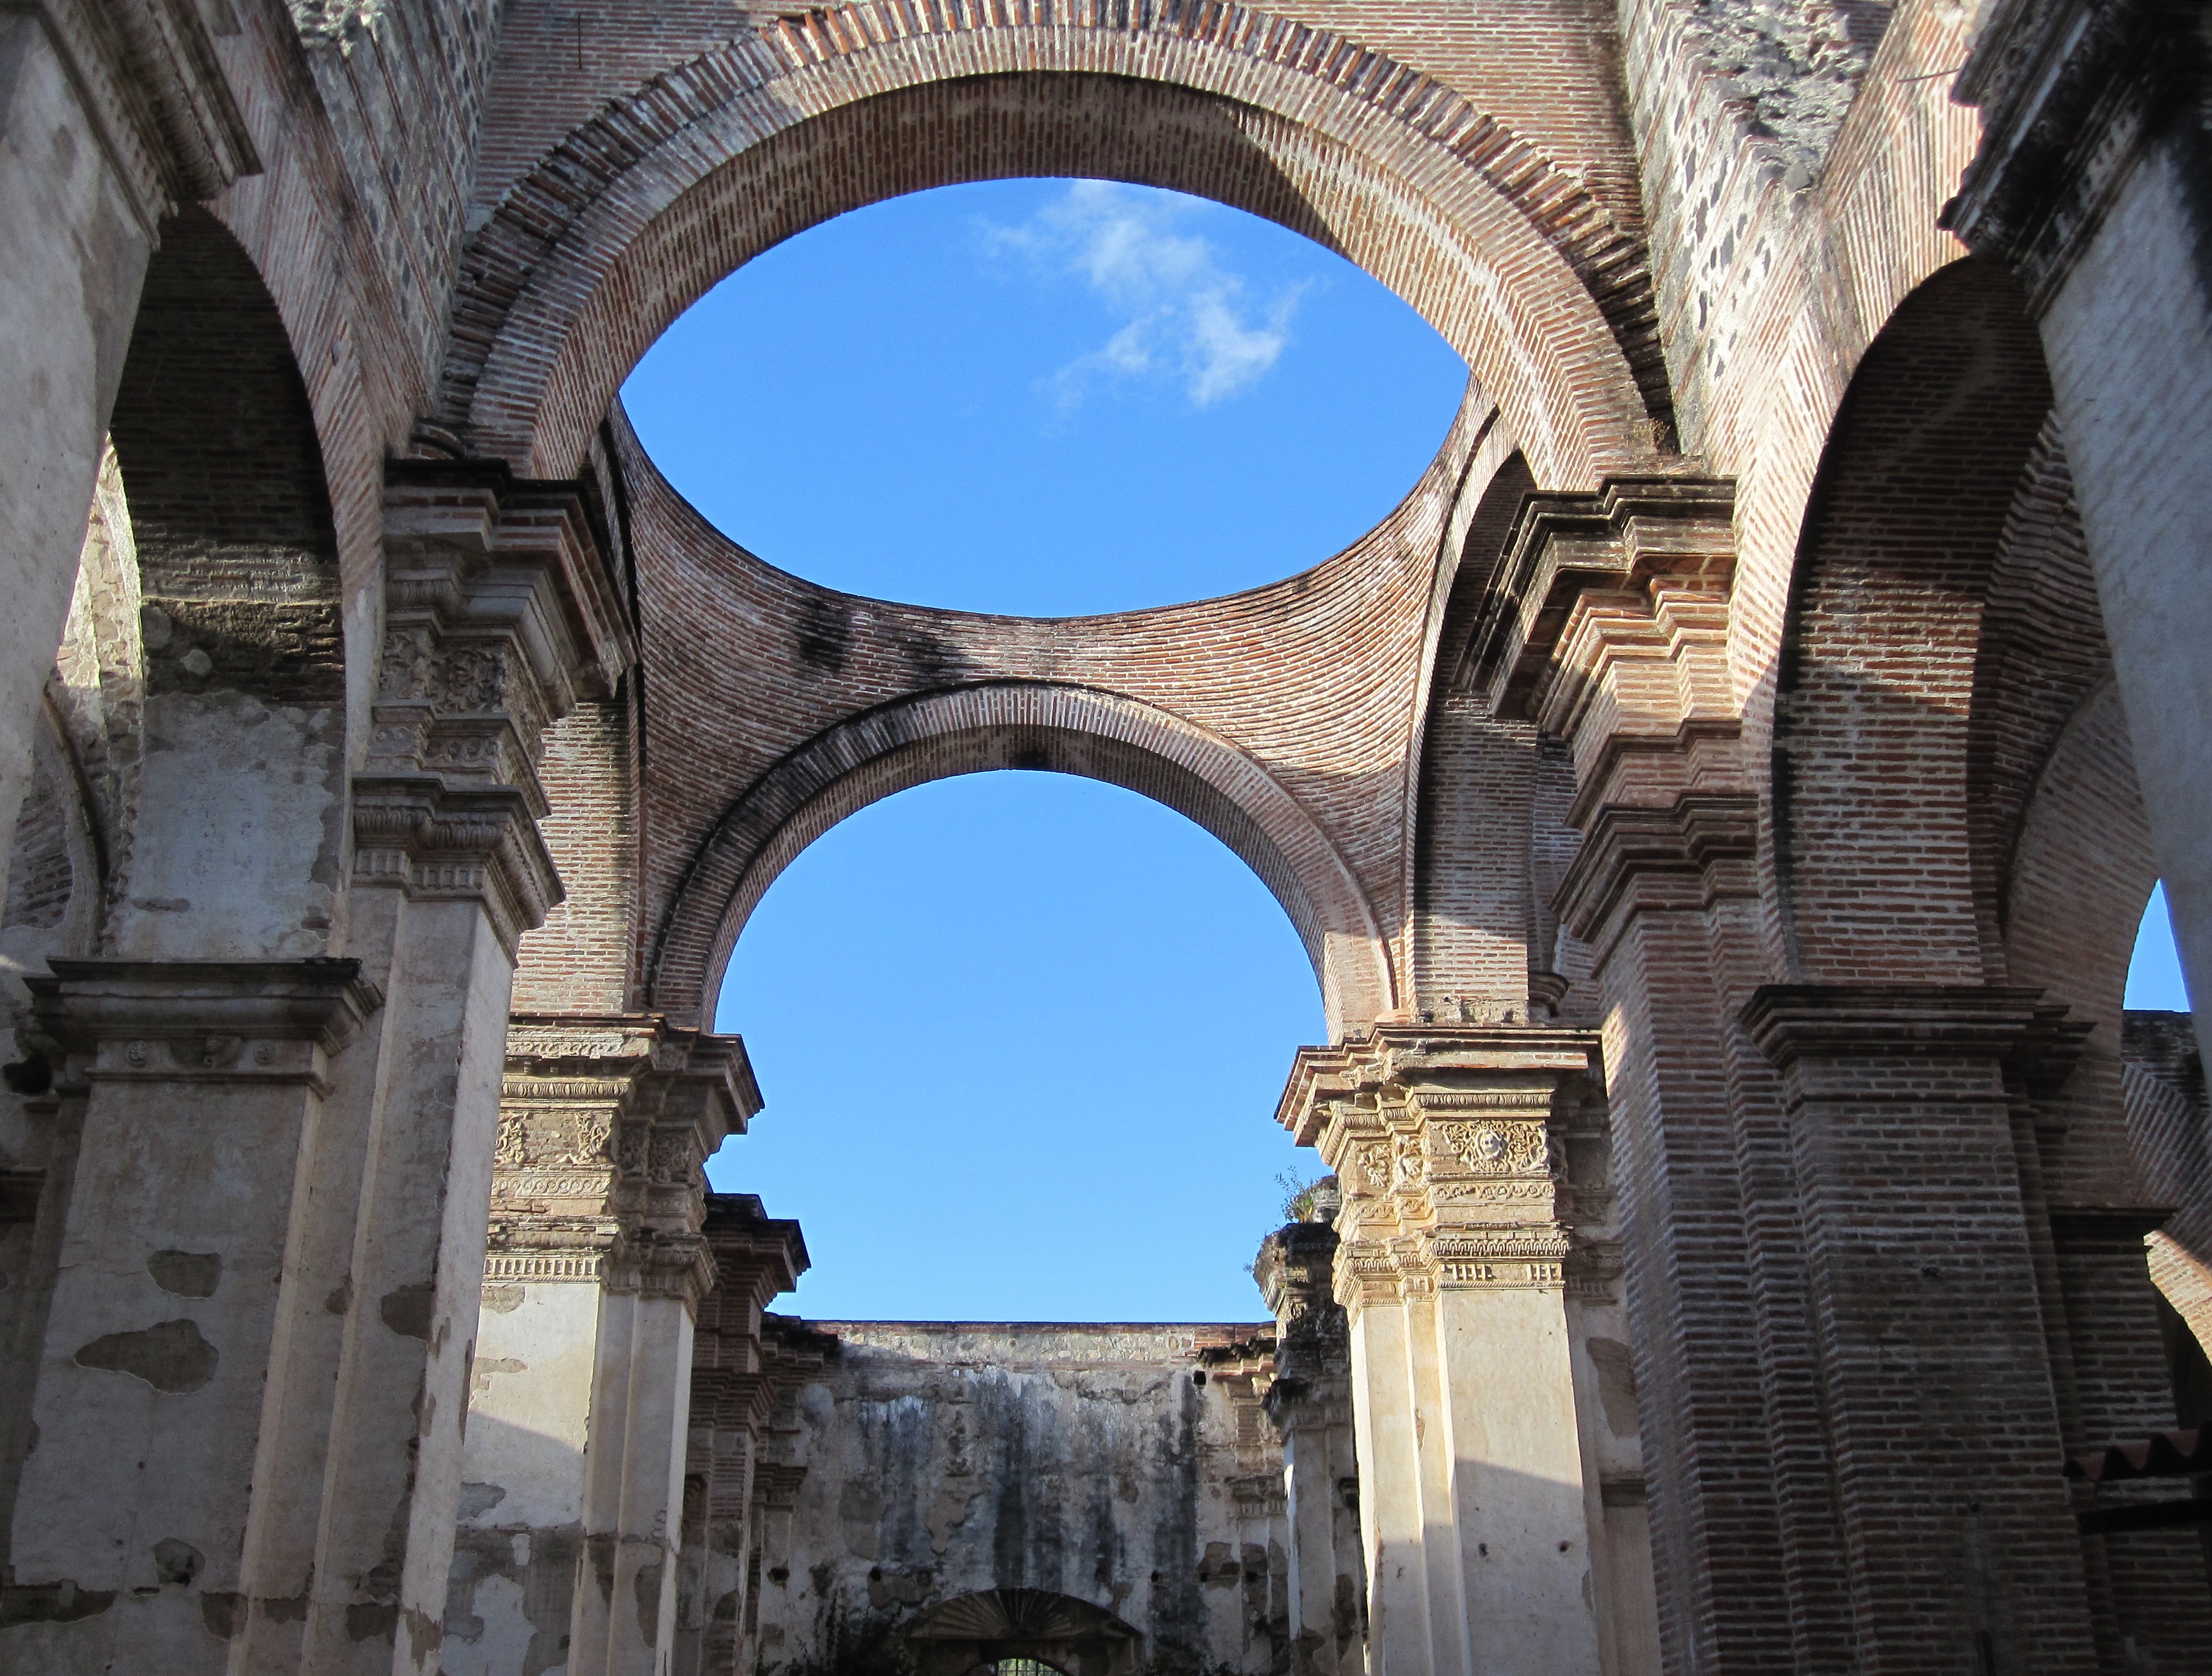
architecture, building, arch, landmark, facade, church, cathedral, place of worship, catholic, ruins, monastery, arcade, abbey, historical, basilica, antigua, guatemala, ancient history, ancient roman architecture